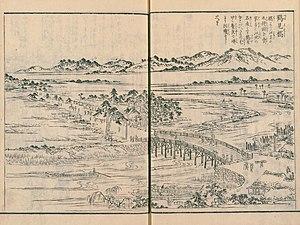
L’Edo meisho zue est un meisho zue, c’est-à-dire un guide illustré de lieux célèbres, rédigé et publié par Saitō Yukio, Saitō Yukitaka et Saitō Genshin et illustré par Hasegawa Settan. Il est publié entre 1834 et 1836 durant l’époque d’Edo au Japon. Véritable encyclopédie illustrée, il recueille des informations et anecdotes sur plusieurs milliers de lieux d’Edo, ancien nom de Tokyo, et offre un aperçu de la vie et des coutumes d’alors.